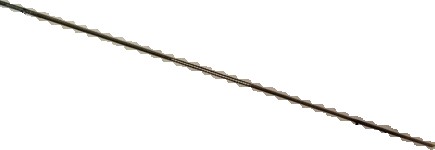
Surface category: rod_bar